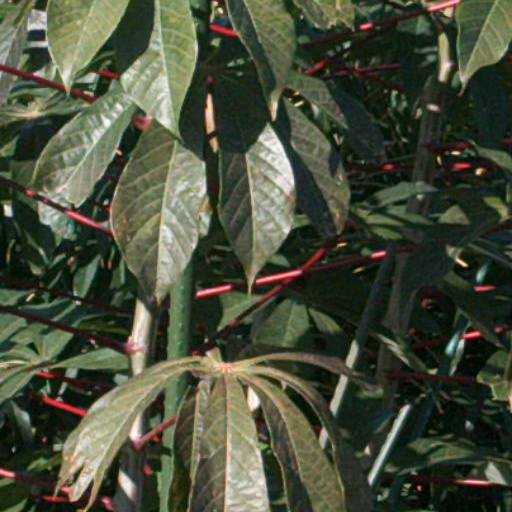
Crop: cassava